History of Pomerania (1806–1933)

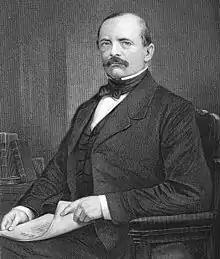
Otto von Bismarck in 1873.

Already in 1807, Prussia issued a decree ("Steinsches Oktoberedikt") abolishing serfdom. Hardenberg issued a decree on September 14, 1811, defining the terms by which serfs were to be released ("Hardenbergsches Regulierungsedikt"). This could either be done by monetary payment or by letting soil to the former lord. These reforms were applied during the early years of the province's existence. The so-called "regulation" was applied to 10,744 peasants until 1838, who paid their former lords 724,954 Taler and handed over 255,952 hectares of farmland to bail themselves out.